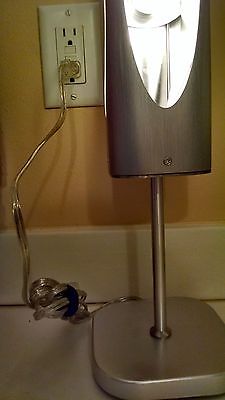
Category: lamp